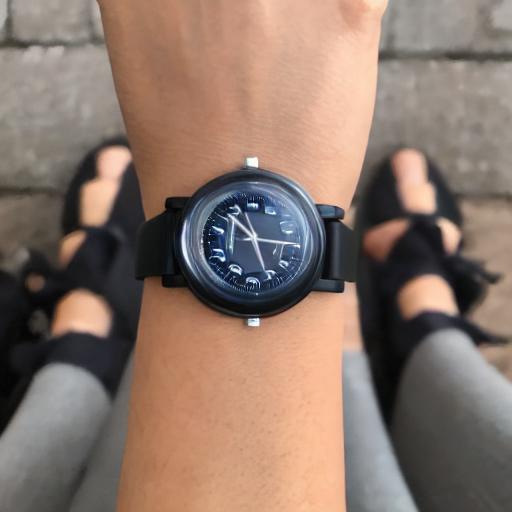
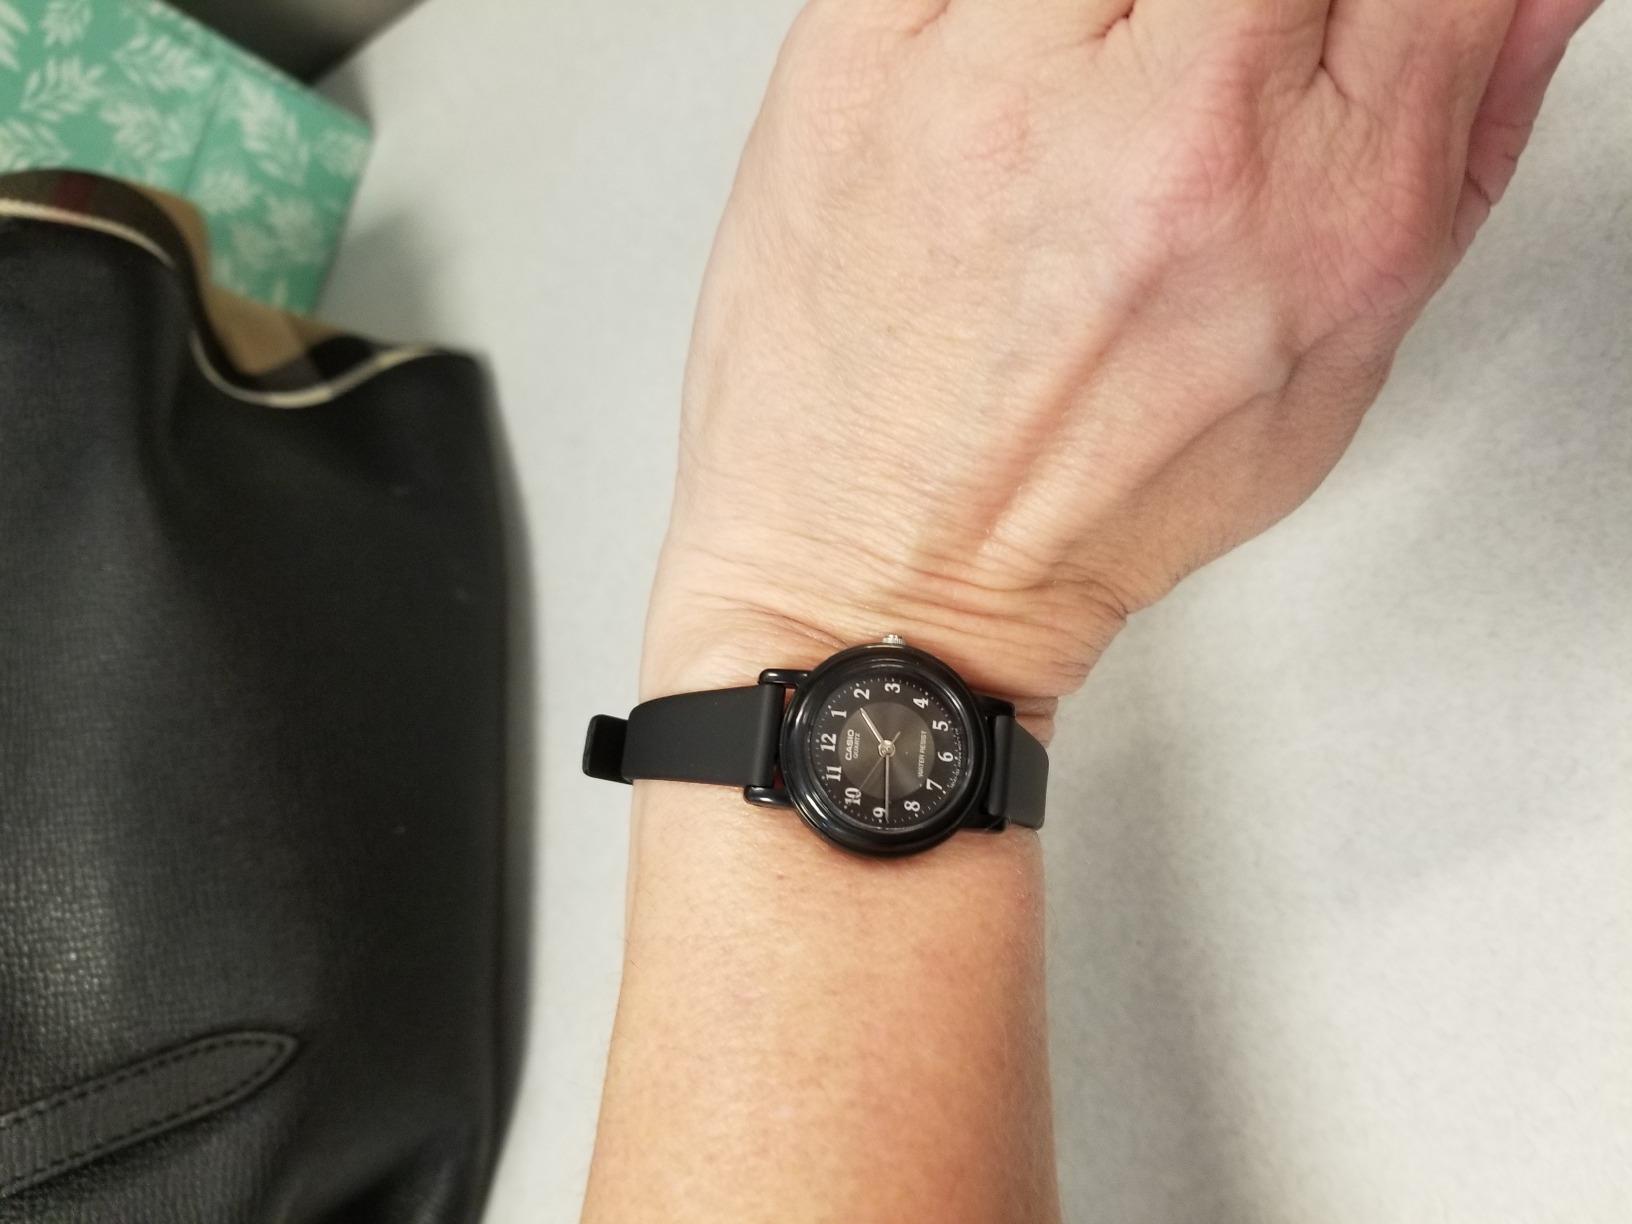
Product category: accessories_watch
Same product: no